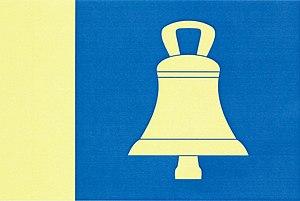
Týnišťko est une commune du district d'Ústí nad Orlicí dans la région de Pardubice en République tchèque. Sa population s'élevait à 164 habitants en 2017.